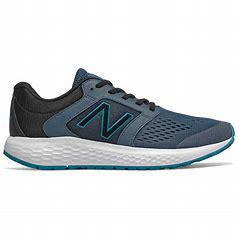
Brand: New
Model: Balance 520